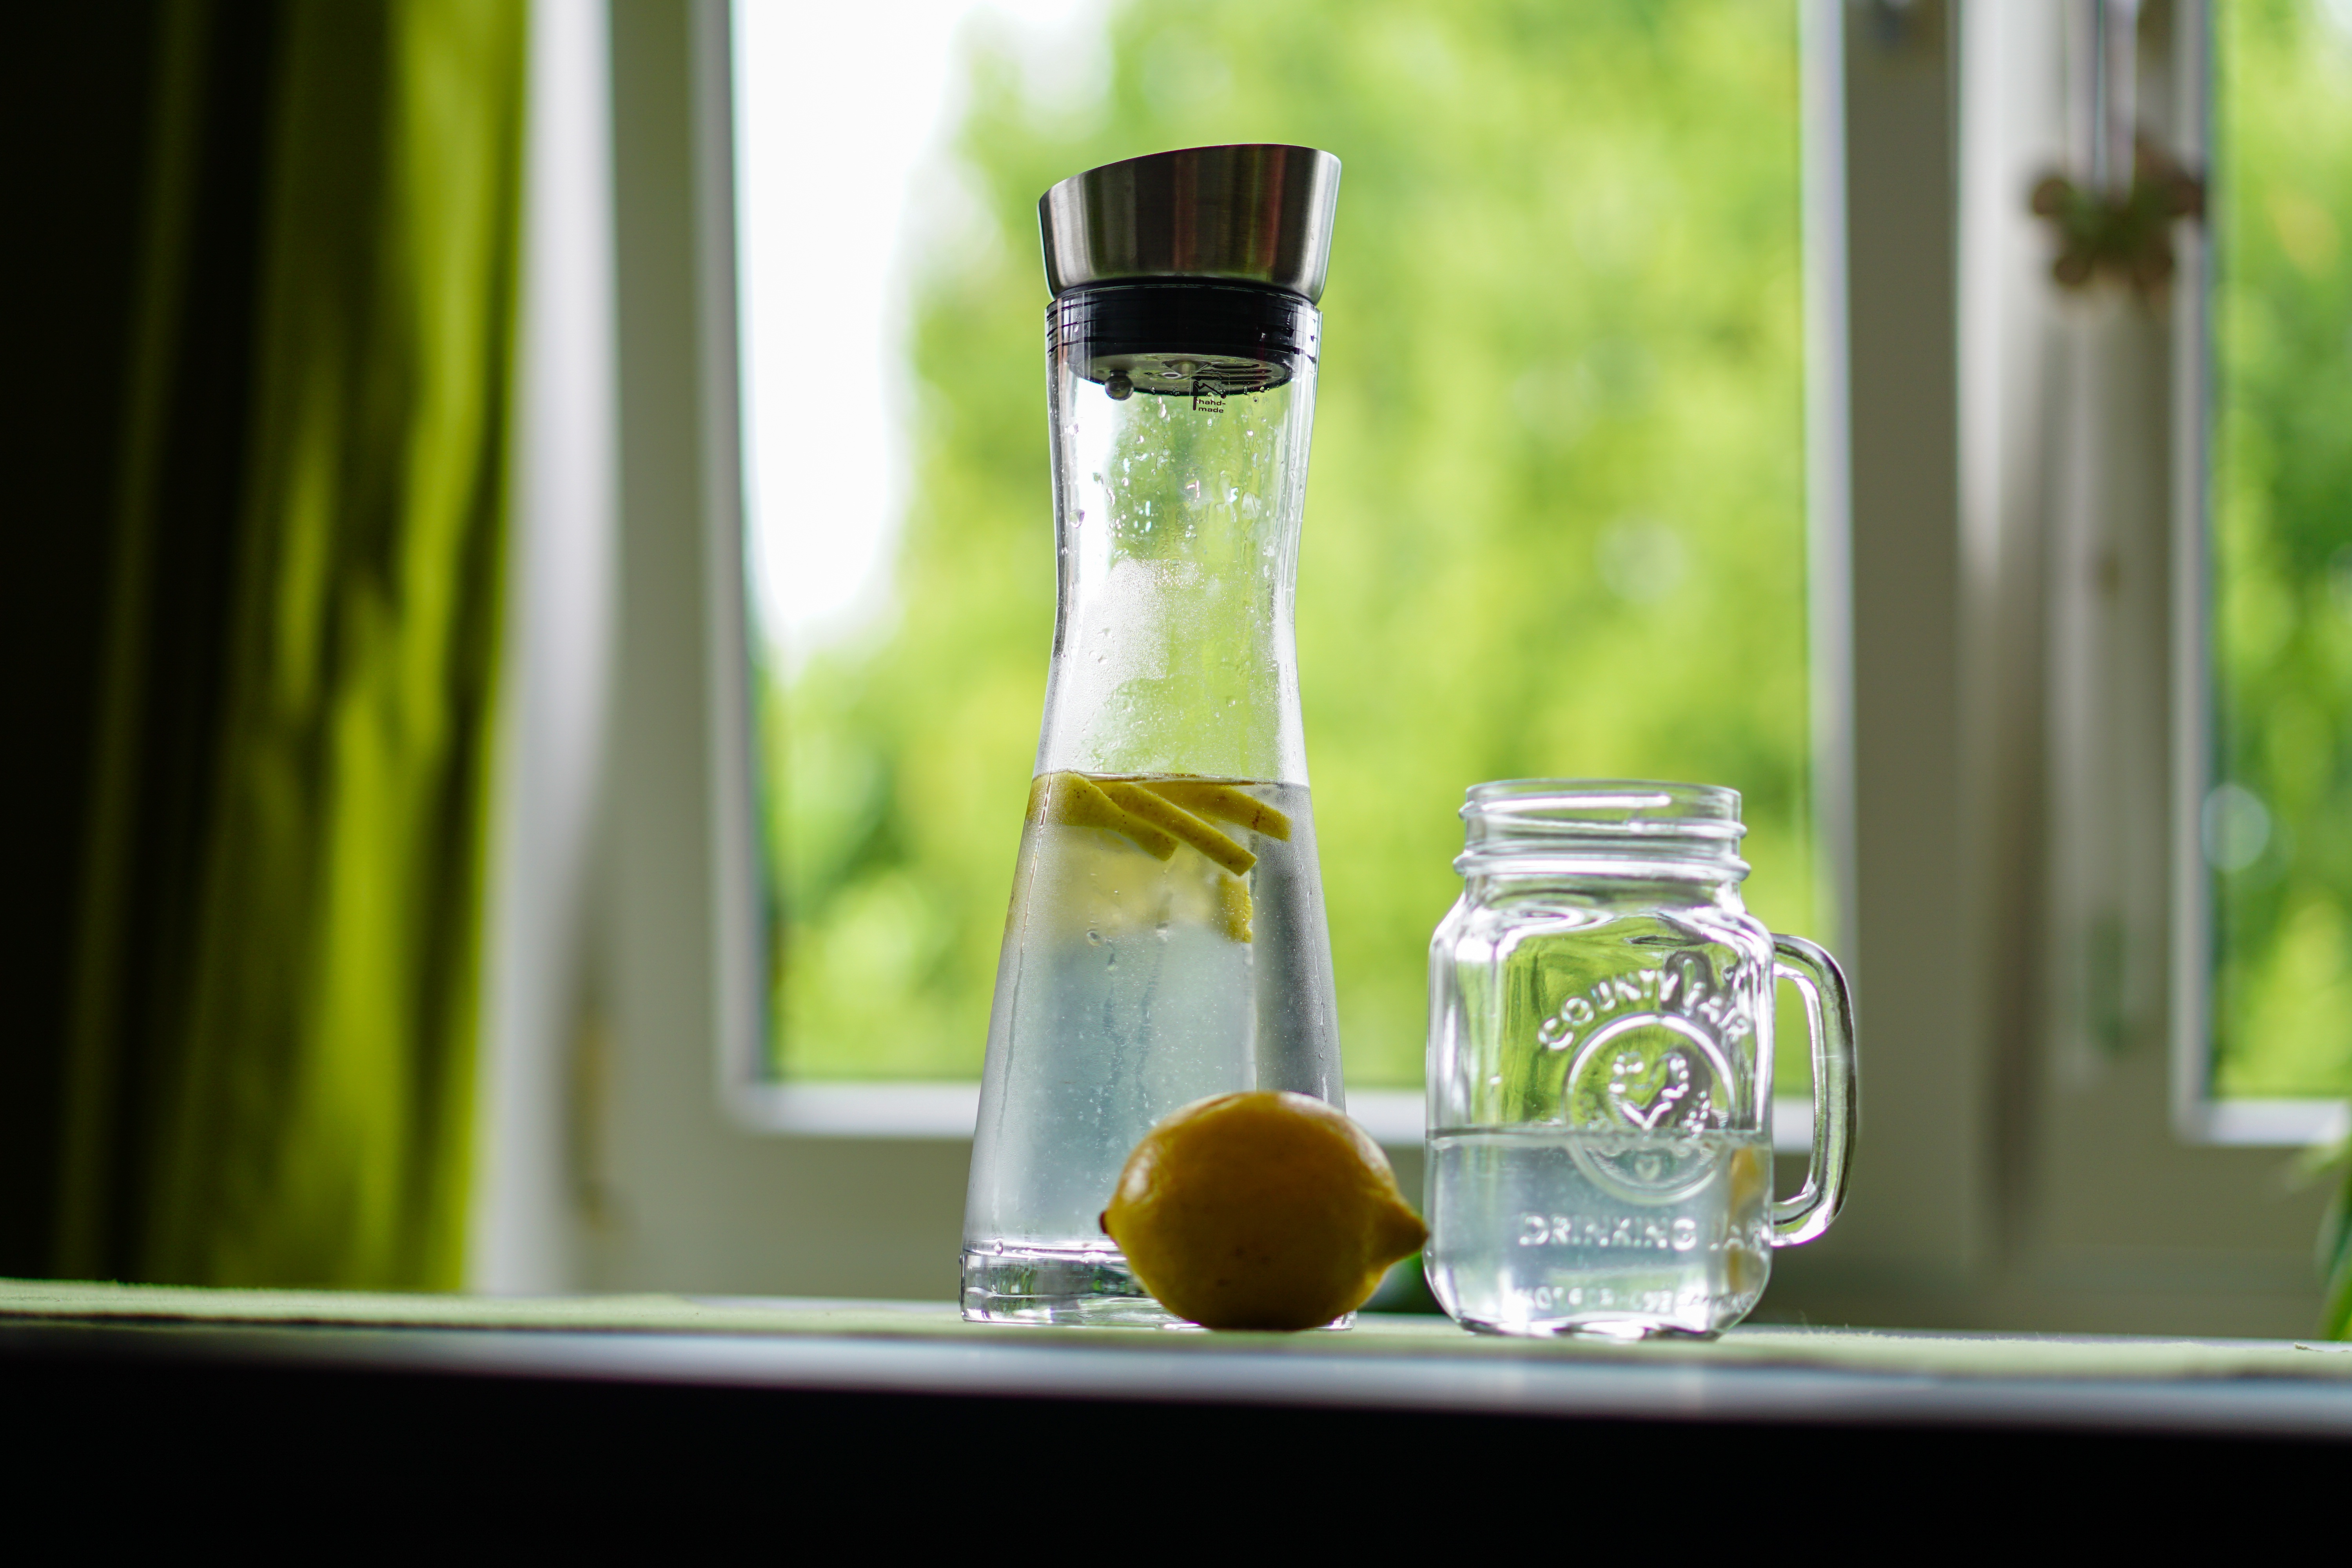
water, glass, summer, food, green, produce, spray, drink, bottle, heat, lemon, juice, refreshment, thirst, liqueur, detox, vitamins, bless you, limone, flowering plant, thirst quencher, carafe, fruit juice, immersion, glass carafe, distilled beverage